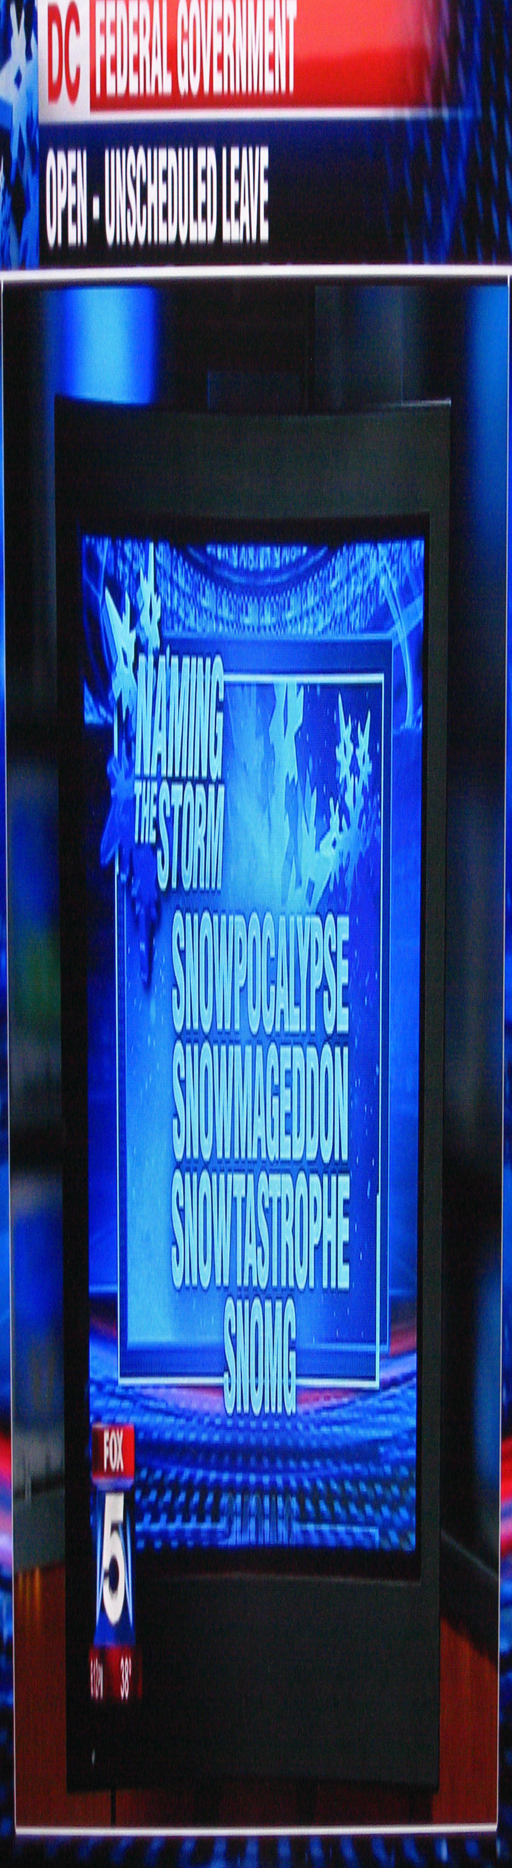
tv network shows popular tags for the snowstorm